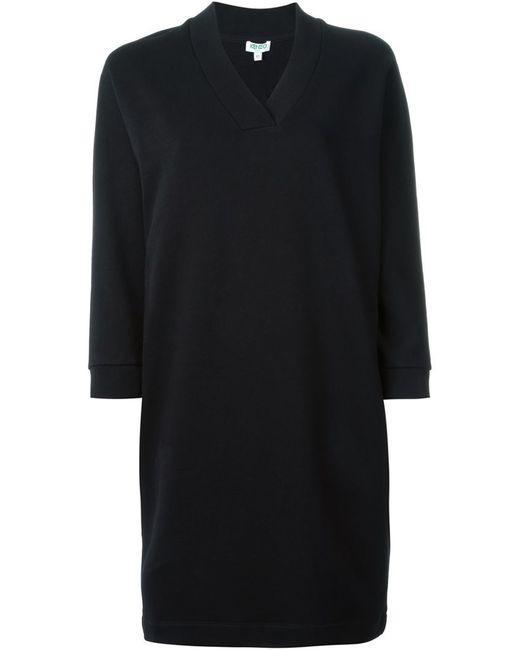
Rundhalsausschnitt Kurz Lässiger Stil Streetstyle Einfarbig